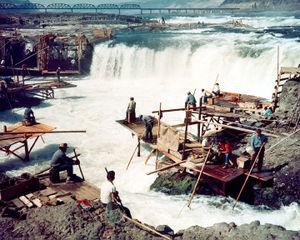
Les chutes de Celilo ou Celilo Falls était un important site amérindien de pêche sur le fleuve Columbia, juste à l'est de la chaîne des Cascades, sur ce qui est aujourd'hui la frontière entre les États américains de l'Oregon et de Washington. C'était le plus ancien habitat humain continu en Amérique du Nord jusqu'en 1957, date à laquelle il fut submergé à la suite de la construction du barrage de Dalles.
Le Columbia est un fleuve circulant du Canada aux États-Unis avant de se jeter dans l'océan Pacifique.